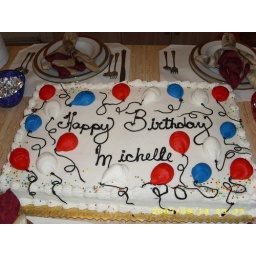
Michelle Obama's birthday cake at Ty Edmond's house Jan 2008 (Photo by Gwen Walker)